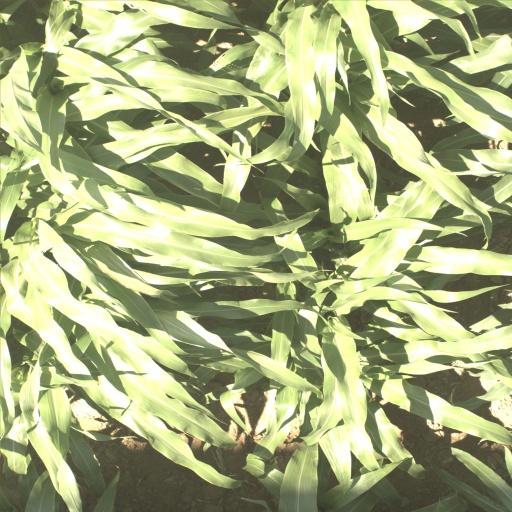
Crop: sorghum